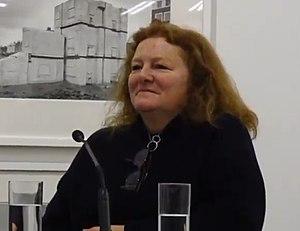
Rachel Whiteread, née le 20 avril 1963 à Ilford, est une sculptrice, graveuse et dessinatrice britannique.